Miguel I of Portugal

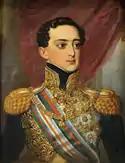
Portrait by Johann Ender,

"Dom" Miguel I (26 October 1802 – 14 November 1866), known by several nicknames, was the King of Portugal between 1828 and 1834. He was son of King John VI and Queen Carlota Joaquina.